Jacobsfriedhof

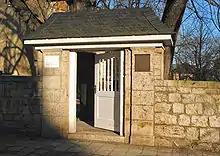
Entrance to the Jakobskirchhof

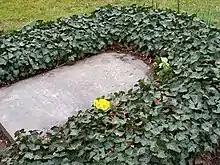
Grave of Christiane von Goethe née Vulpius, Goethe's wife

The Jacobsfriedhof, also known as the Jakobskirchhof ("St. James's Burial Ground" or "Churchyard"), is the oldest extant burial ground in Weimar, Thuringia, Germany, on land round the Jakobskirche (St. James's Church). The first burials took place here as early as the 12th century. The burial ground is located in the Jacobsvorstadt, which in the Middle Ages provided accommodation outside the city walls for pilgrims on their way to Santiago de Compostela (and today forms part of the historic Old Town under UNESCO protection).